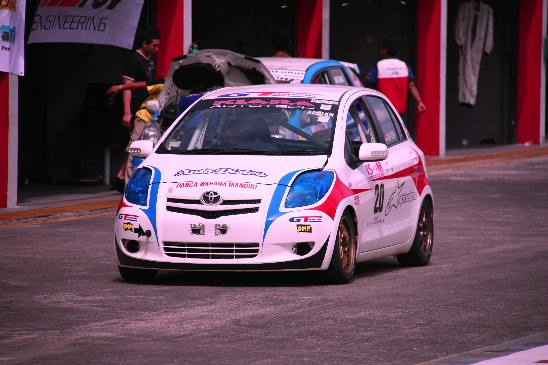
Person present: Yes